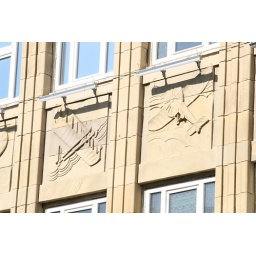
Stone detail on a building beside rigby road